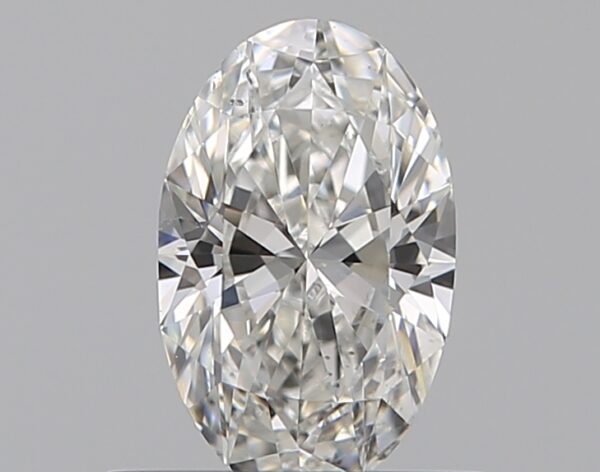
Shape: oval
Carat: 0.51
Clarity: VS2
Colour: F
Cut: EX
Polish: VG
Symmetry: VG
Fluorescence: M
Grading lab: GIA
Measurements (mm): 6.88 x 4.27 x 2.6